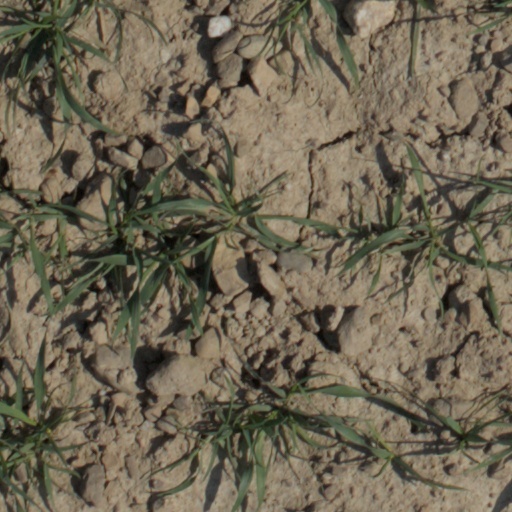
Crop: wheat